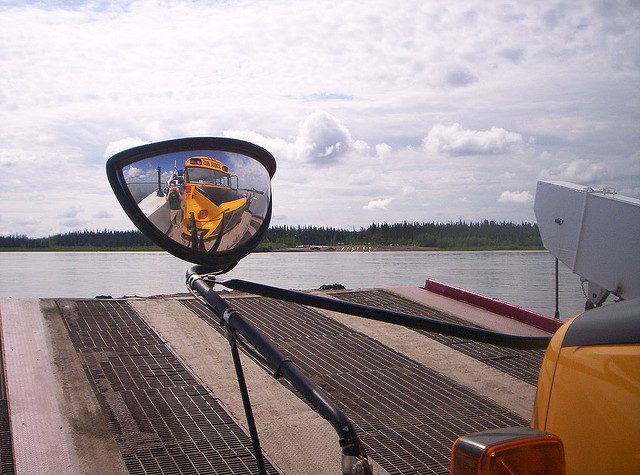
The driver's side mirror of a bus riding on a ferry.

A view of a school bus sitting on a ferry and a glimpse of a man in its rear view mirror.

a bus mirror with a reflection of a bus in it

a mirror with a bus inside of it

the reflection of a bus in a mirror